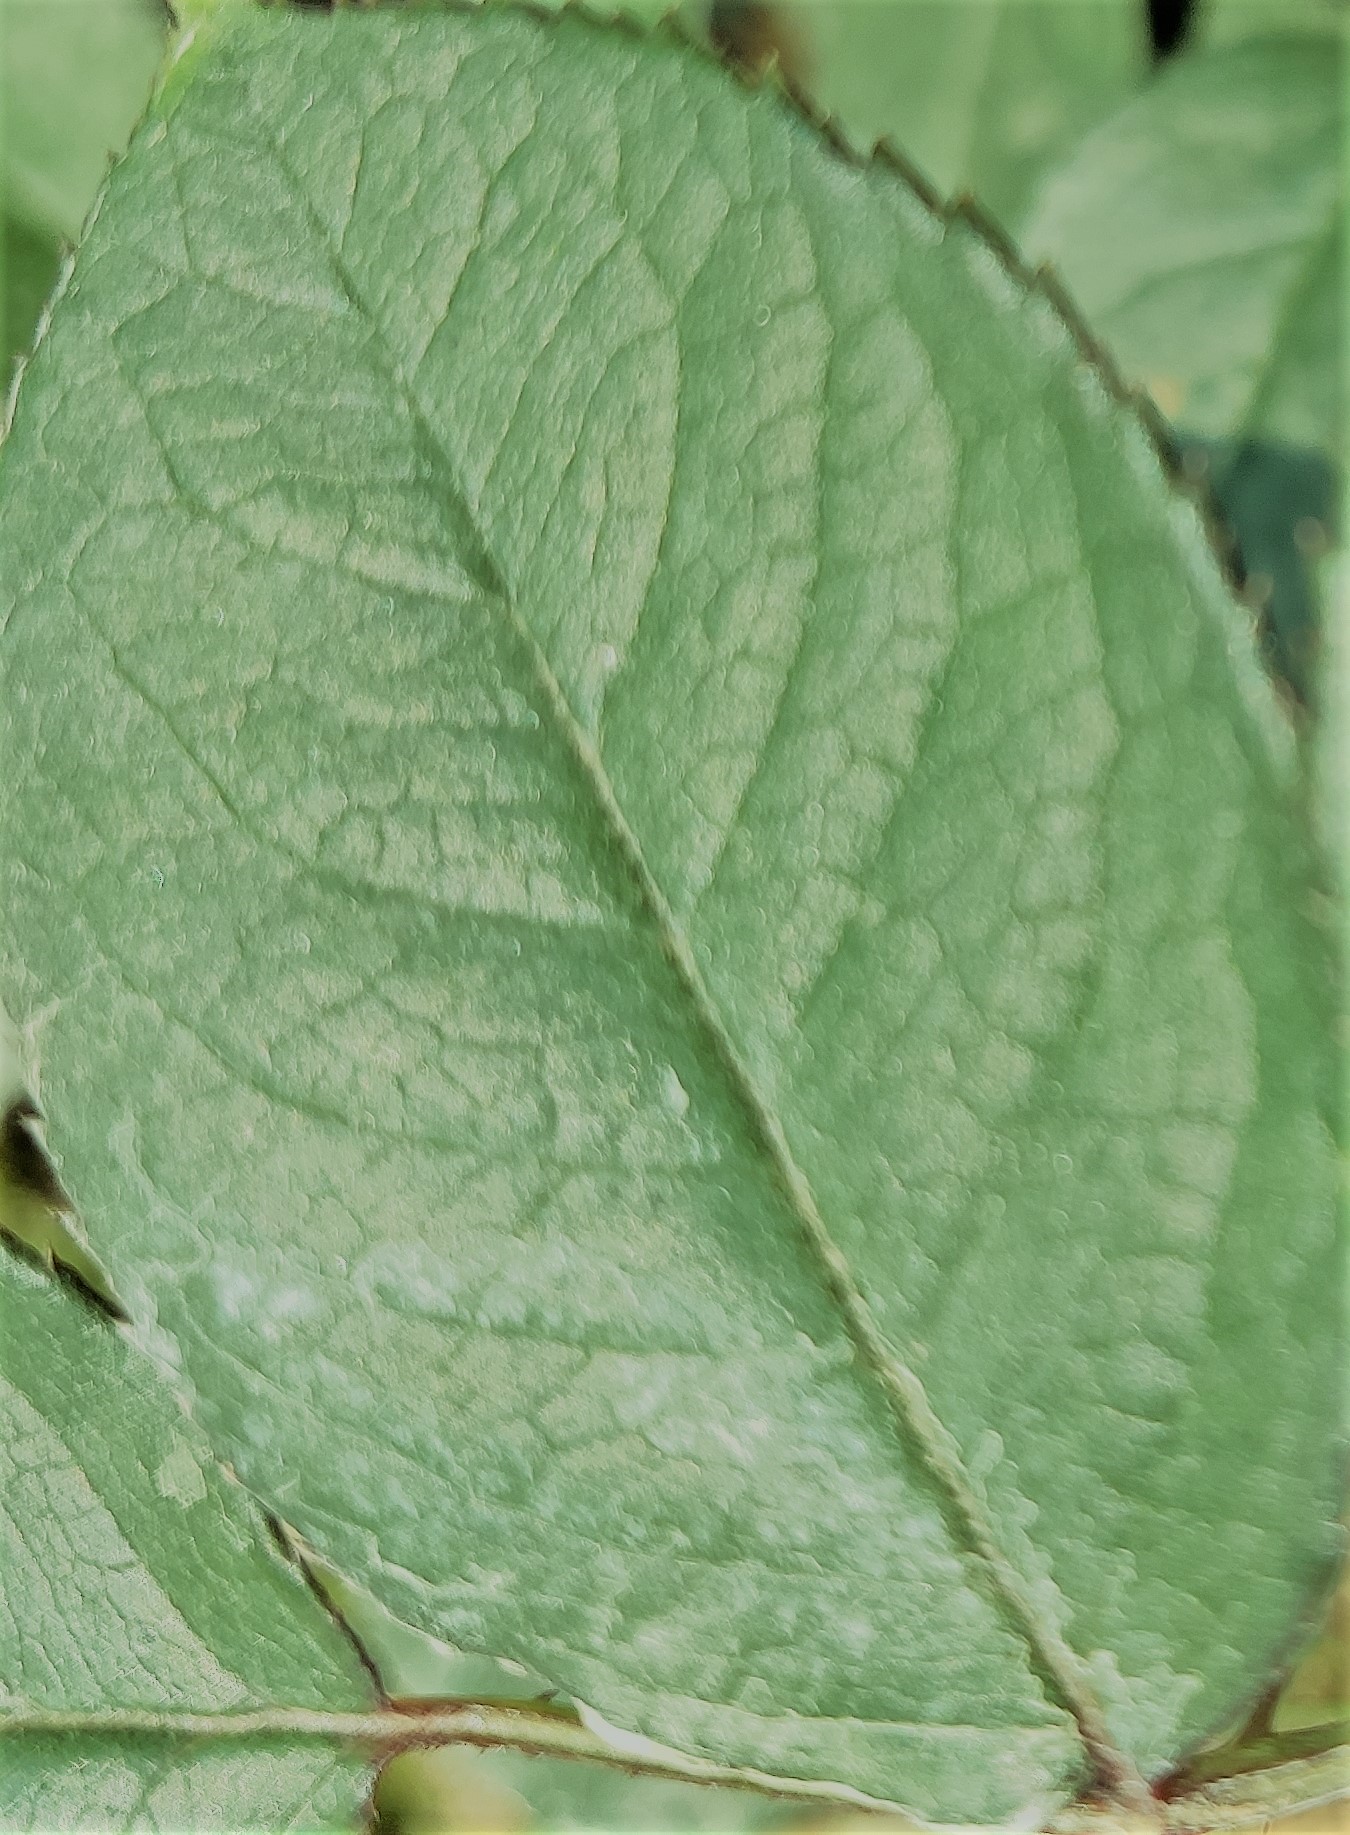
Label: Fresh Leaf